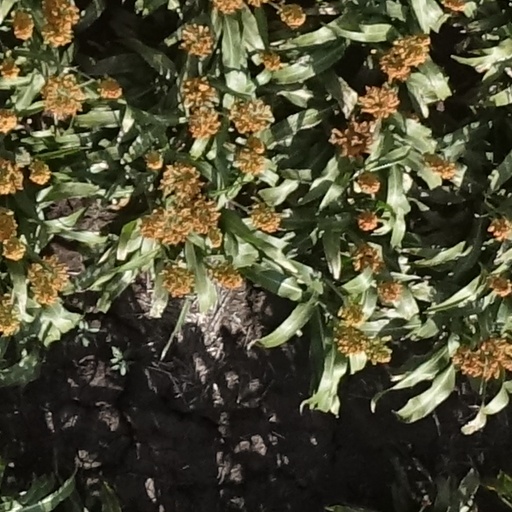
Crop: sorghum